Nigel Porter

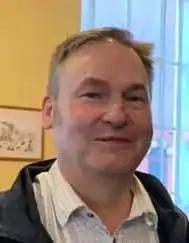
Nigel Porter in 2019

Nigel Carl Porter is a Liberal Democrat politician in the City of Leicester. He served as the Leader of the Opposition on the Leicester City Council from 2019 to 2023, and has been a ward councillor for Aylestone since 2004.